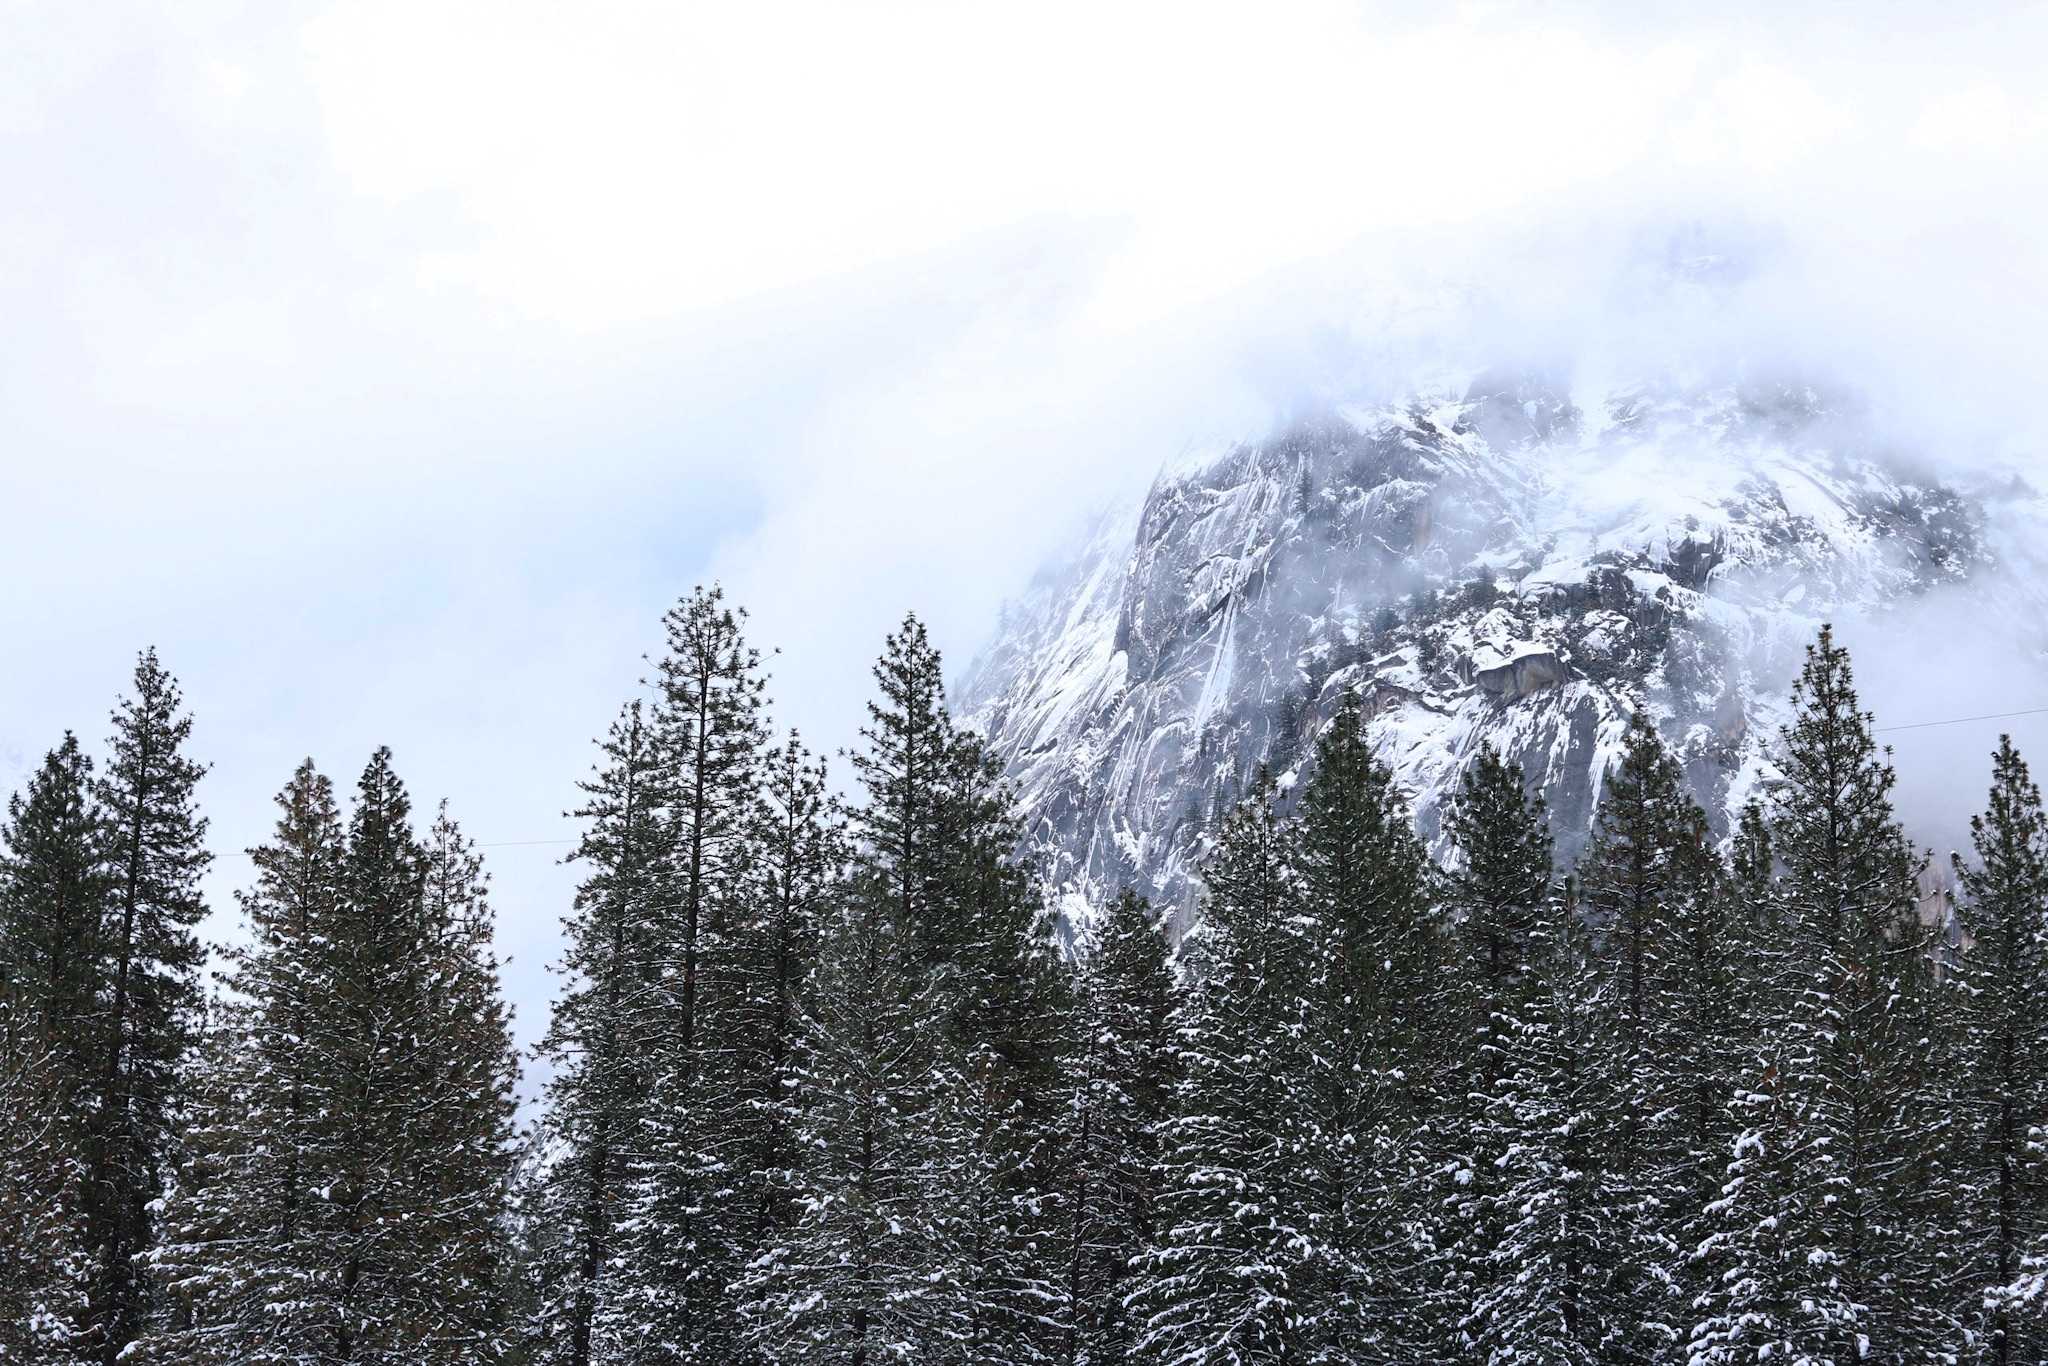
tree, forest, wilderness, mountain, snow, winter, mountain range, weather, fir, season, ridge, summit, spruce, ecosystem, landform, geographical feature, atmospheric phenomenon, woody plant, mountainous landforms, temperate coniferous forest